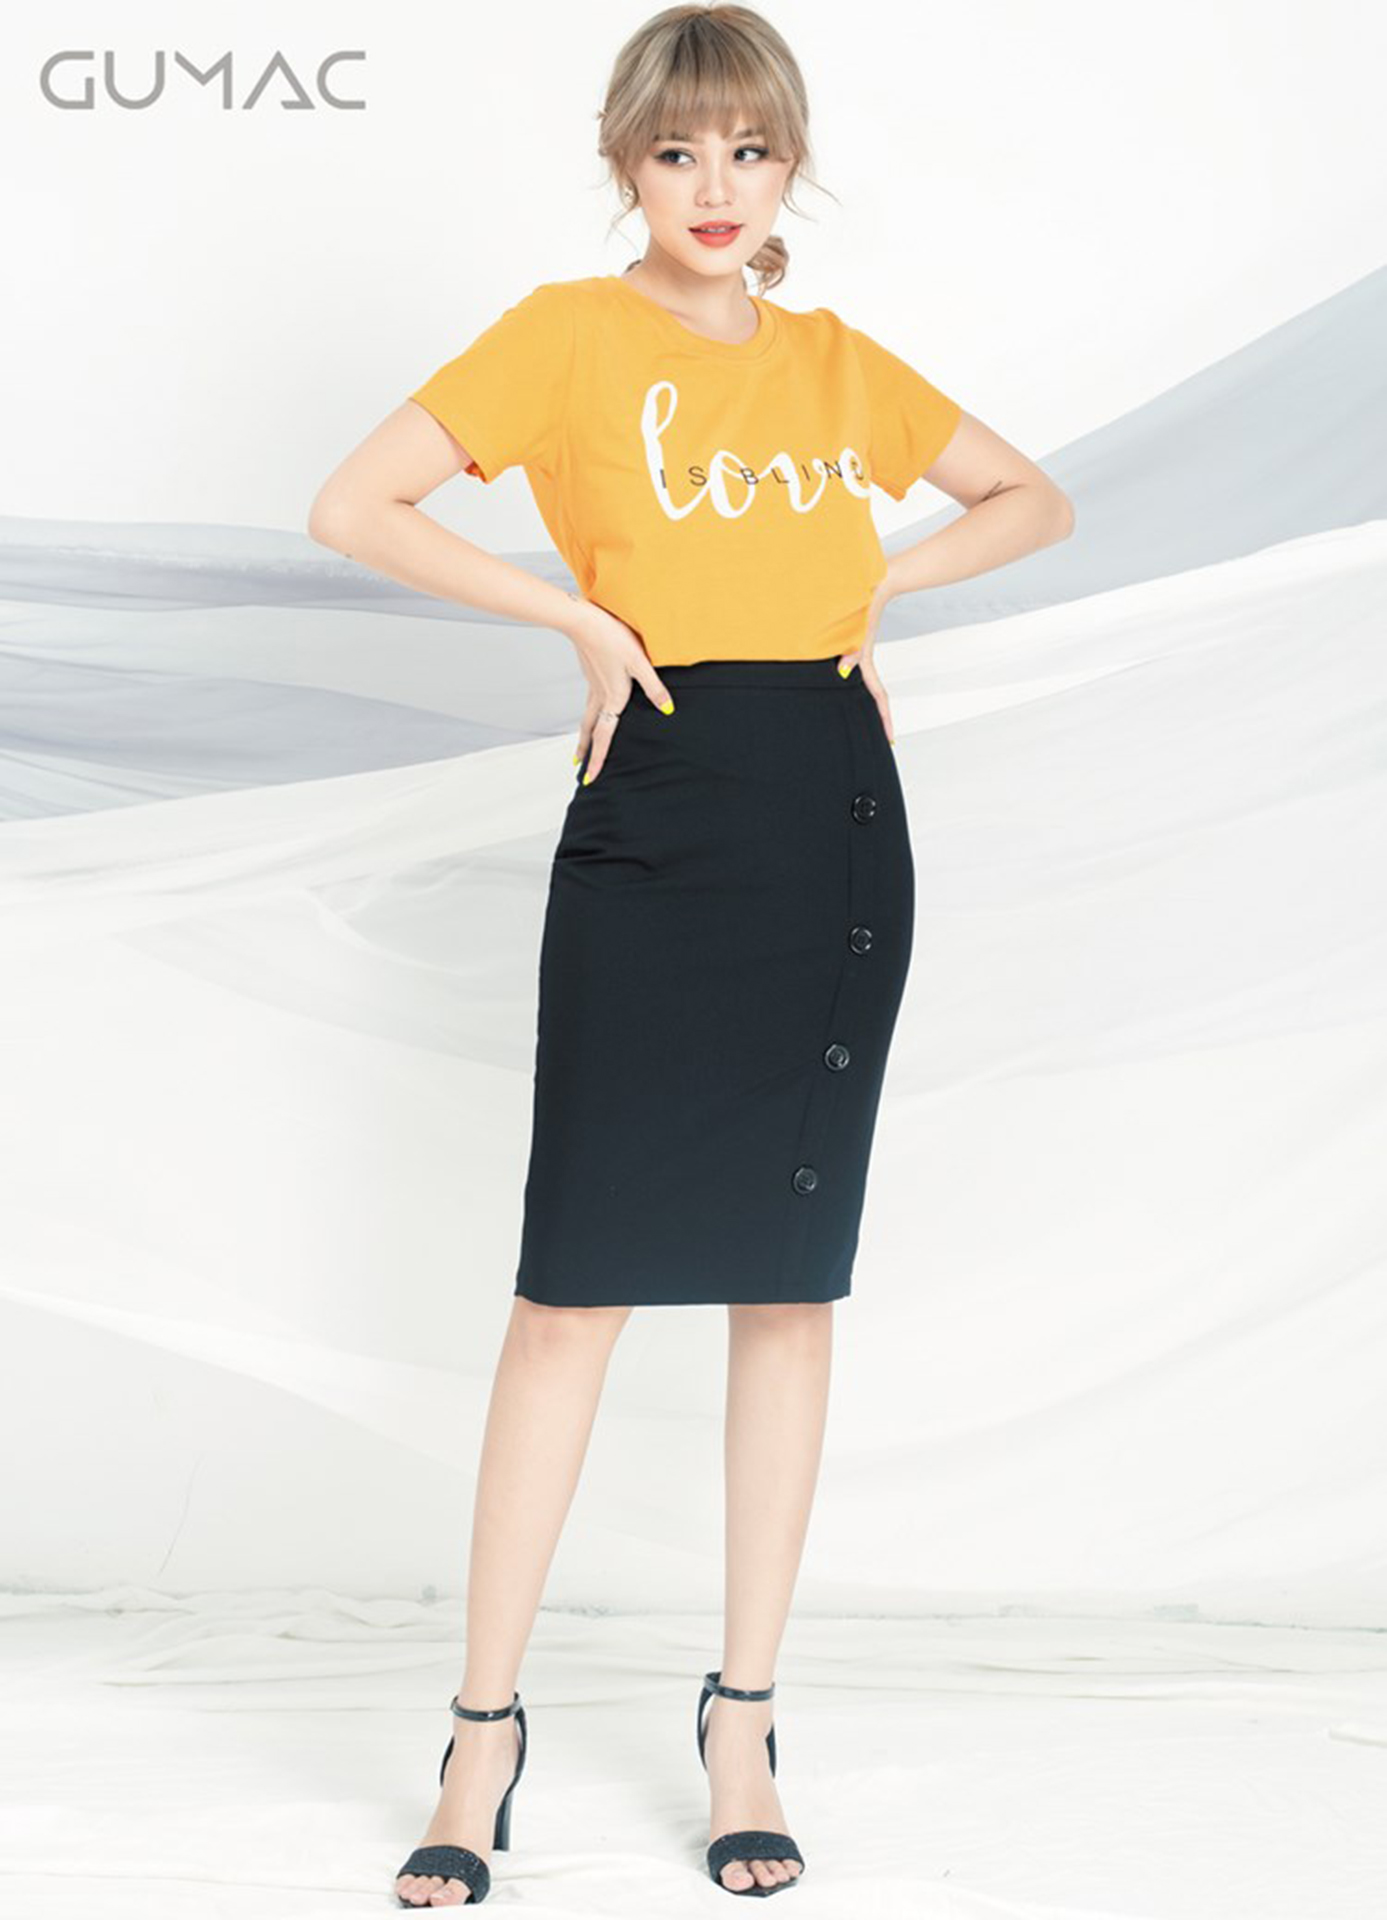
fashion, clothing, Pencil skirt, yellow, waist, dress, fashion model, neck, footwear, shoulder, crop top, knee, sleeve, fashion design, top, formal wear, abdomen, shirt, cocktail dress, trunk, shoe, blouse, a line, t shirt, style